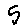
Label: 5